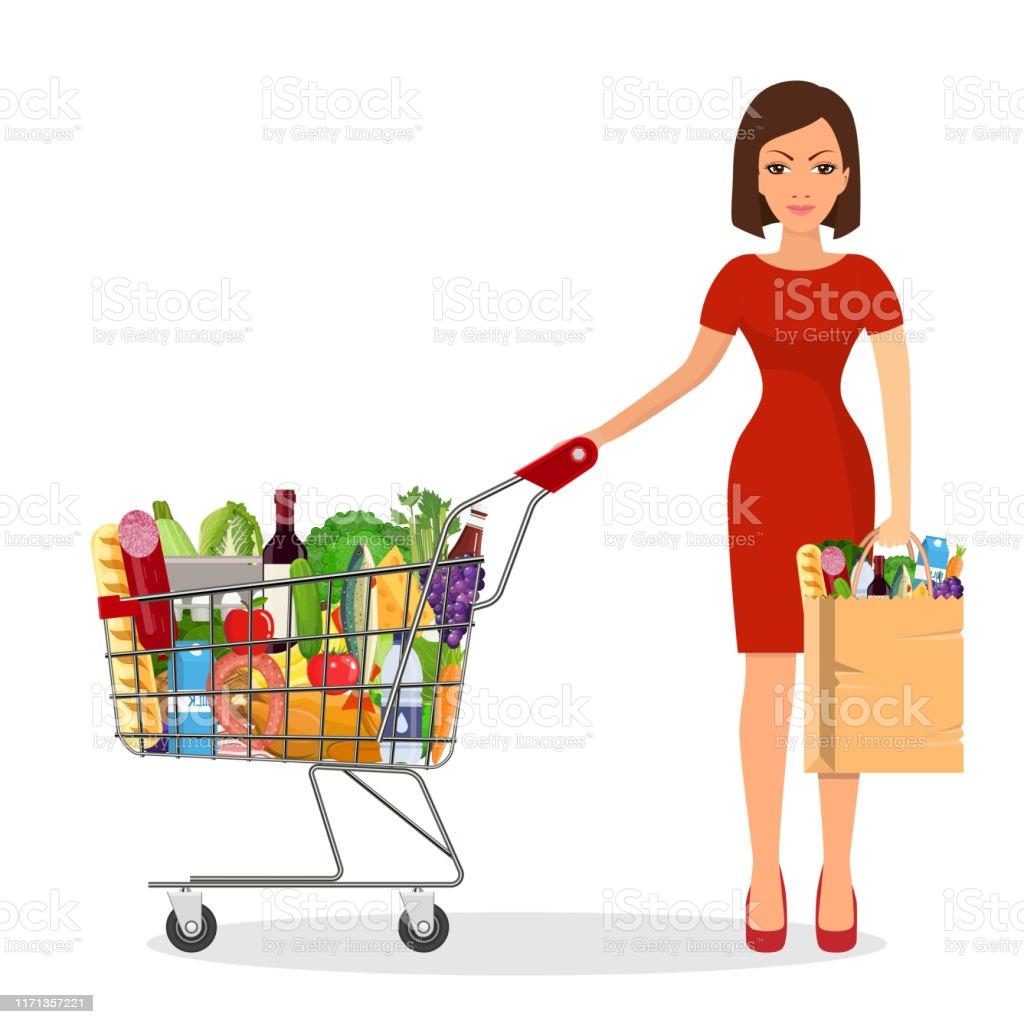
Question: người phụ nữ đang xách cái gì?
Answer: người phụ nữ đang xách túi đựng thực phẩm